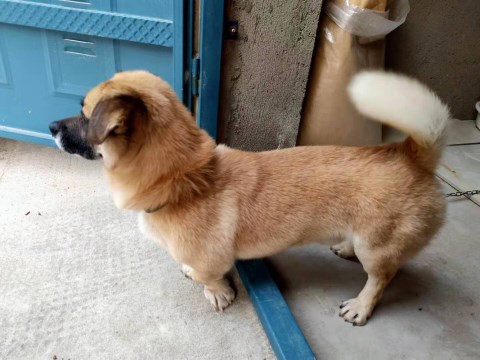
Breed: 3336-n000121-chinese_rural_dog